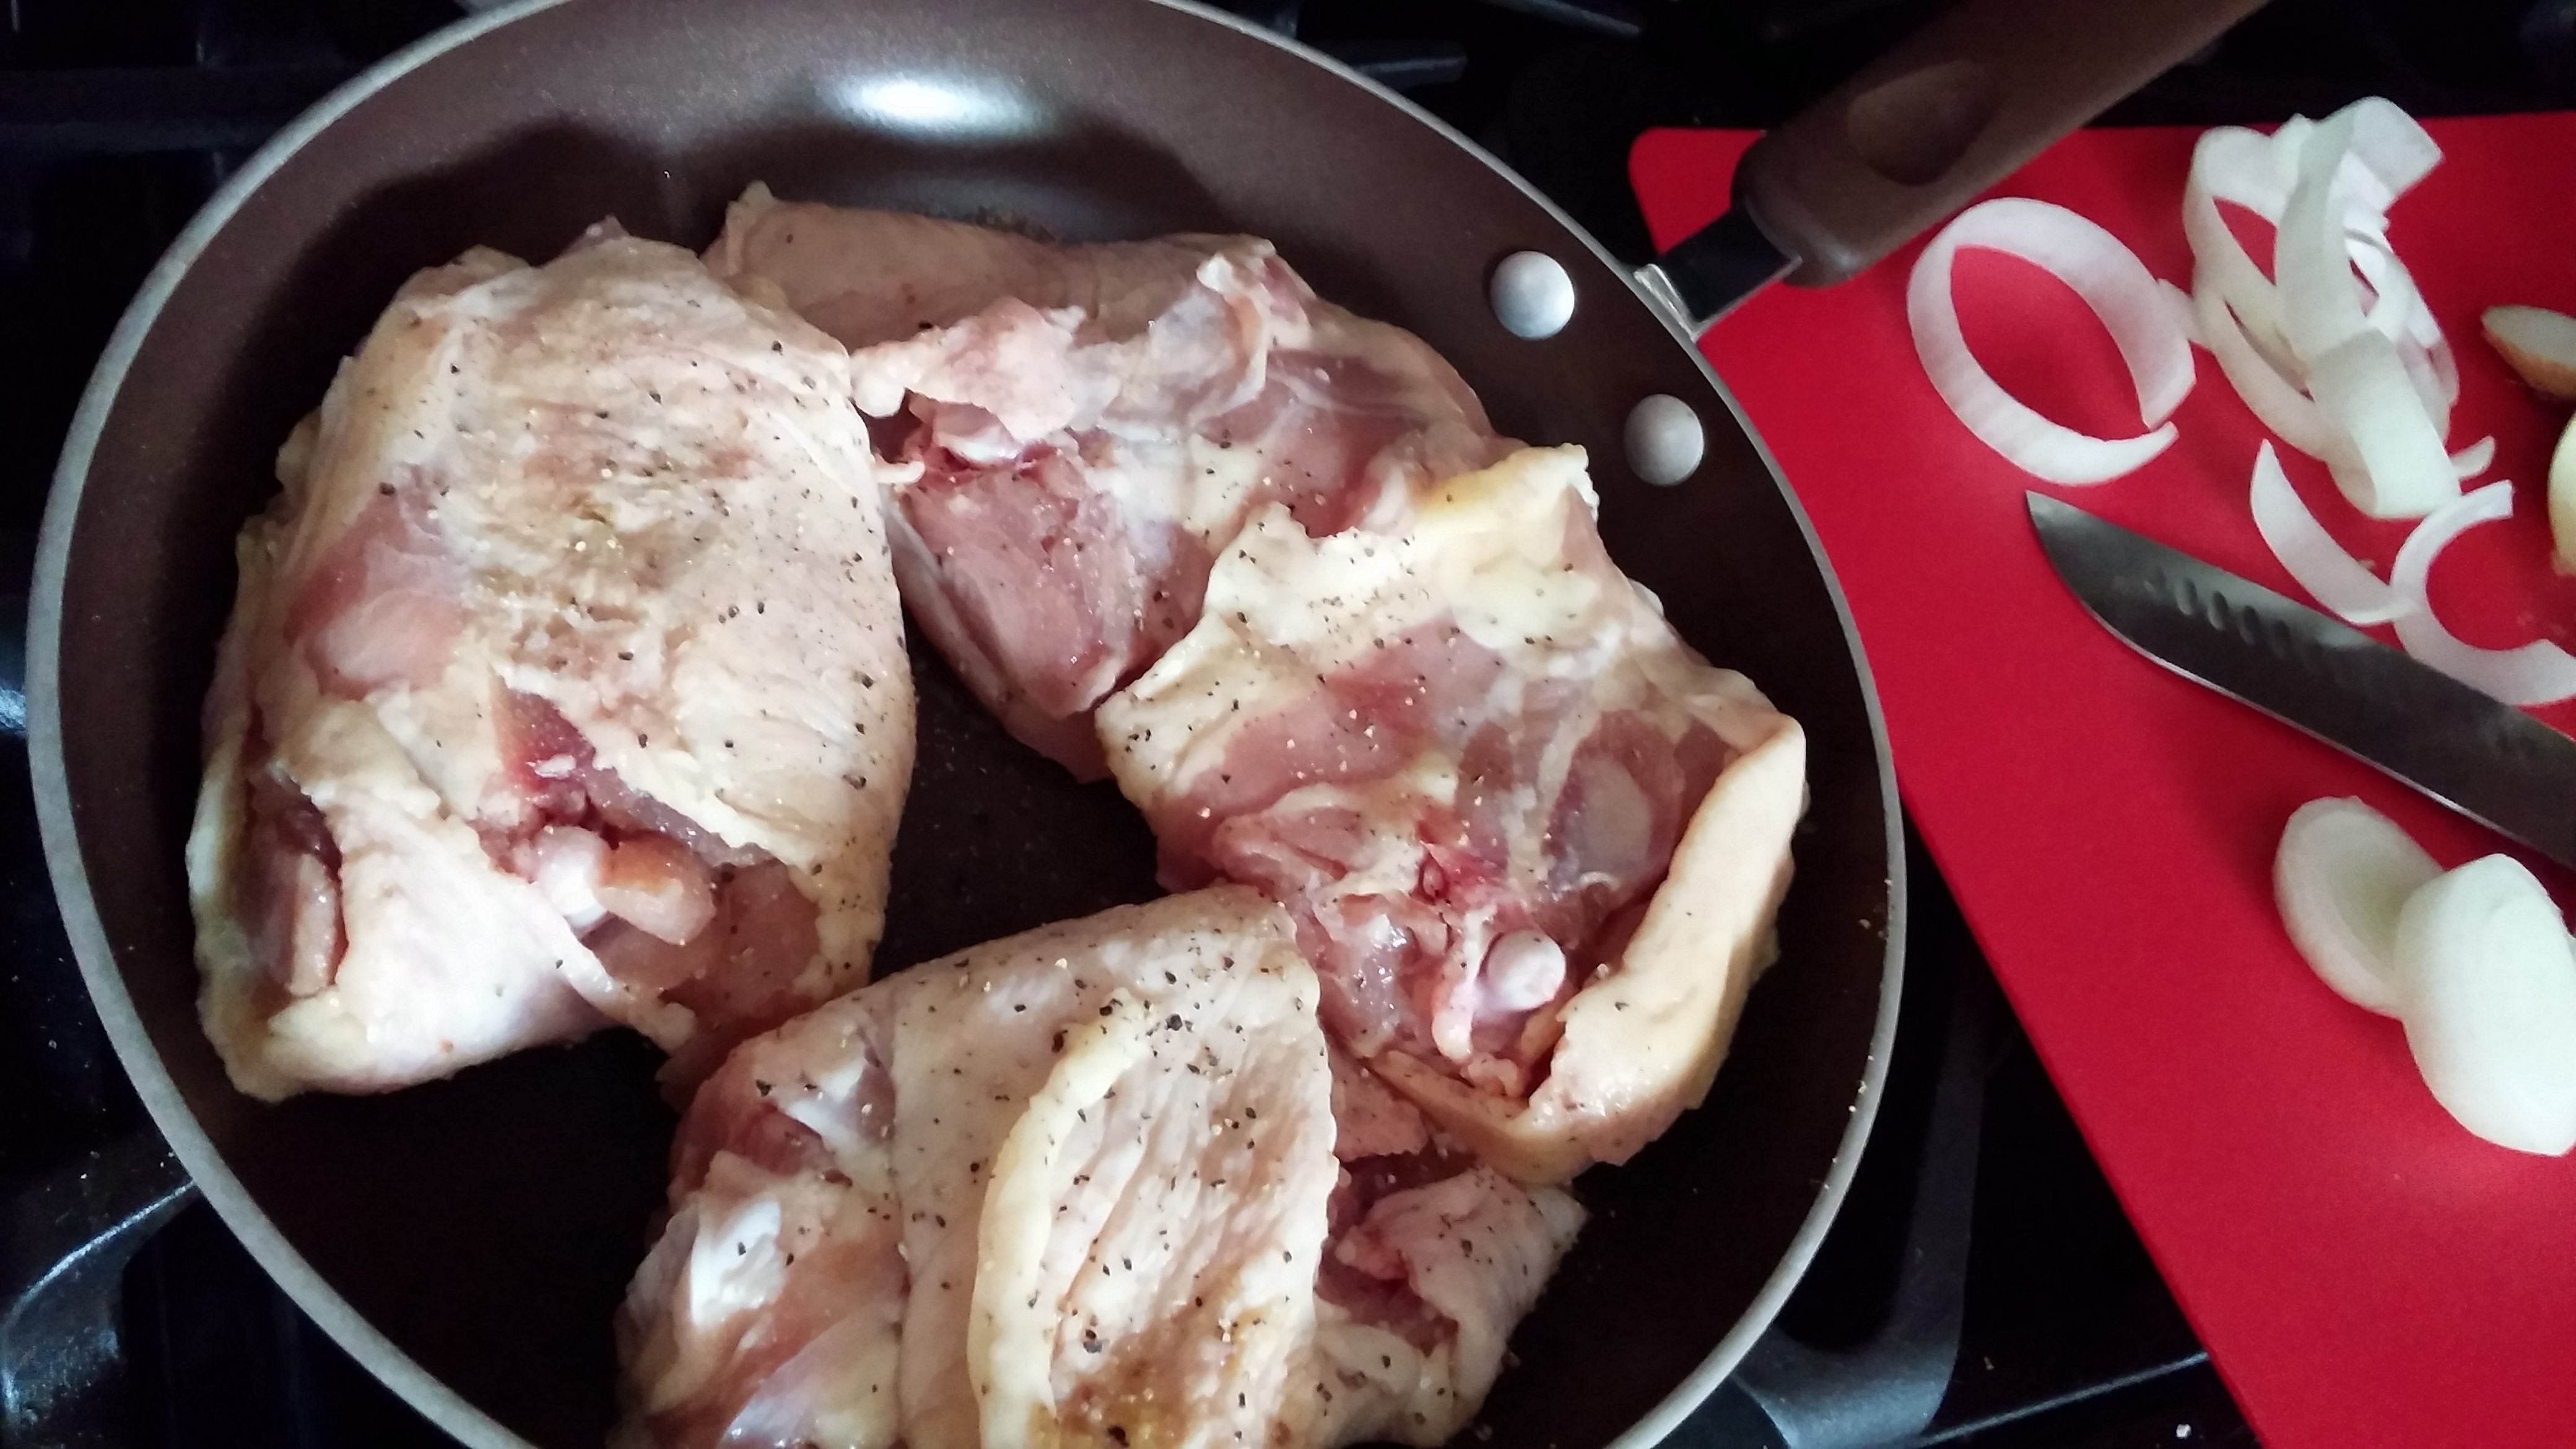
bird, white, dish, meal, food, pepper, cooking, culinary, produce, fresh, salt, breakfast, gourmet, healthy, eat, meat, lunch, cuisine, chicken, pan, cook, eating, dinner, hot, tasty, cutting board, raw, fry, traditional, onions, protein, raw chicken, fry pan